List of Battlecross concert tours and performances

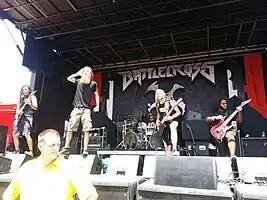
Battlecross performing at Mayhem Festival in Dallas, Texas with touring percussionist Kevin Talley of Dååth

In early 2013, Metallica announced that Detroit's own Battlecross would join the lineup for the 2013 Orion Music + More Festival, to be held at Belle Isle in Detroit, Michigan, on June 8 and 9. The band is scheduled to open for headliners Metallica, Red Hot Chili Peppers, Rise Against, Deftones, All Shall Perish and Bassnectar.